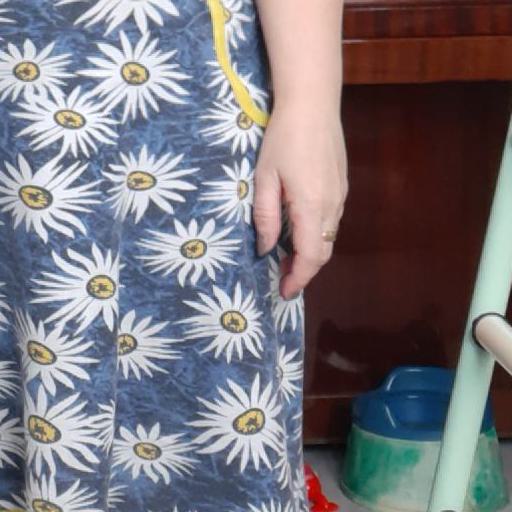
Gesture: no_gesture